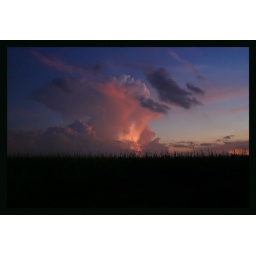
heat lightning cloud over a corn field where i live.